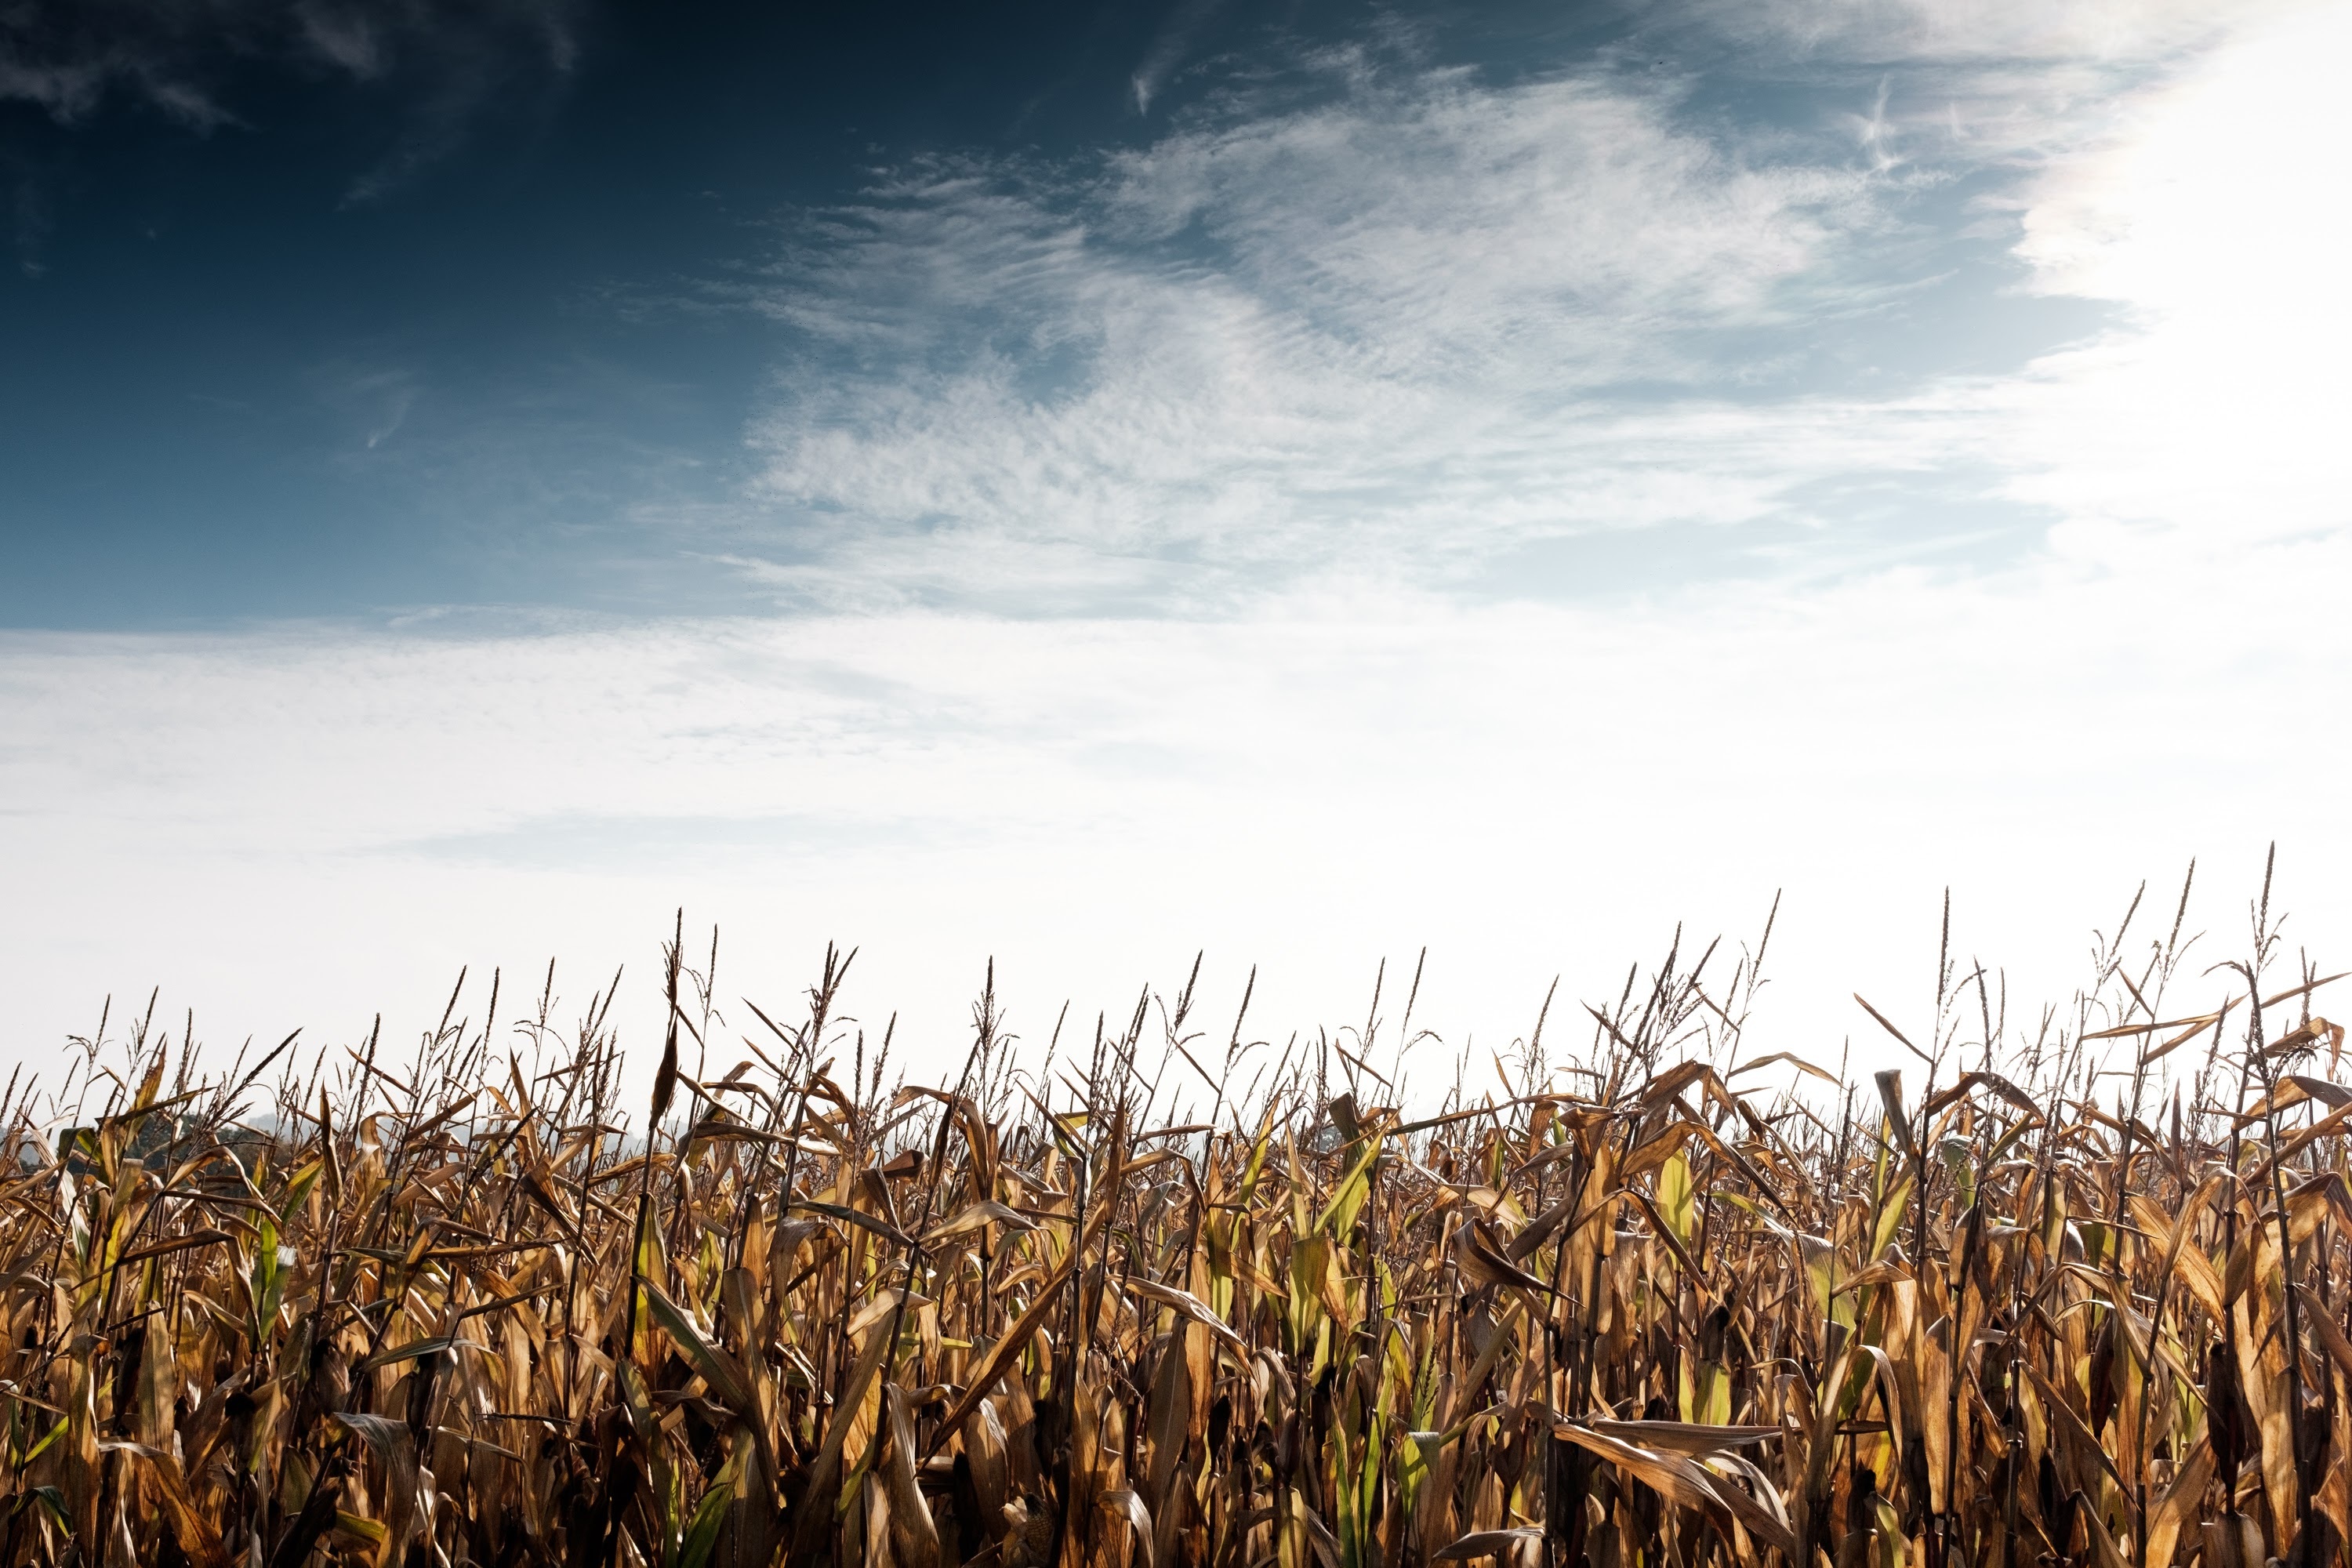
landscape, nature, grass, plant, sky, field, farm, prairie, rural, food, crop, pasture, agriculture, plain, outdoors, grassland, grass family, cropland